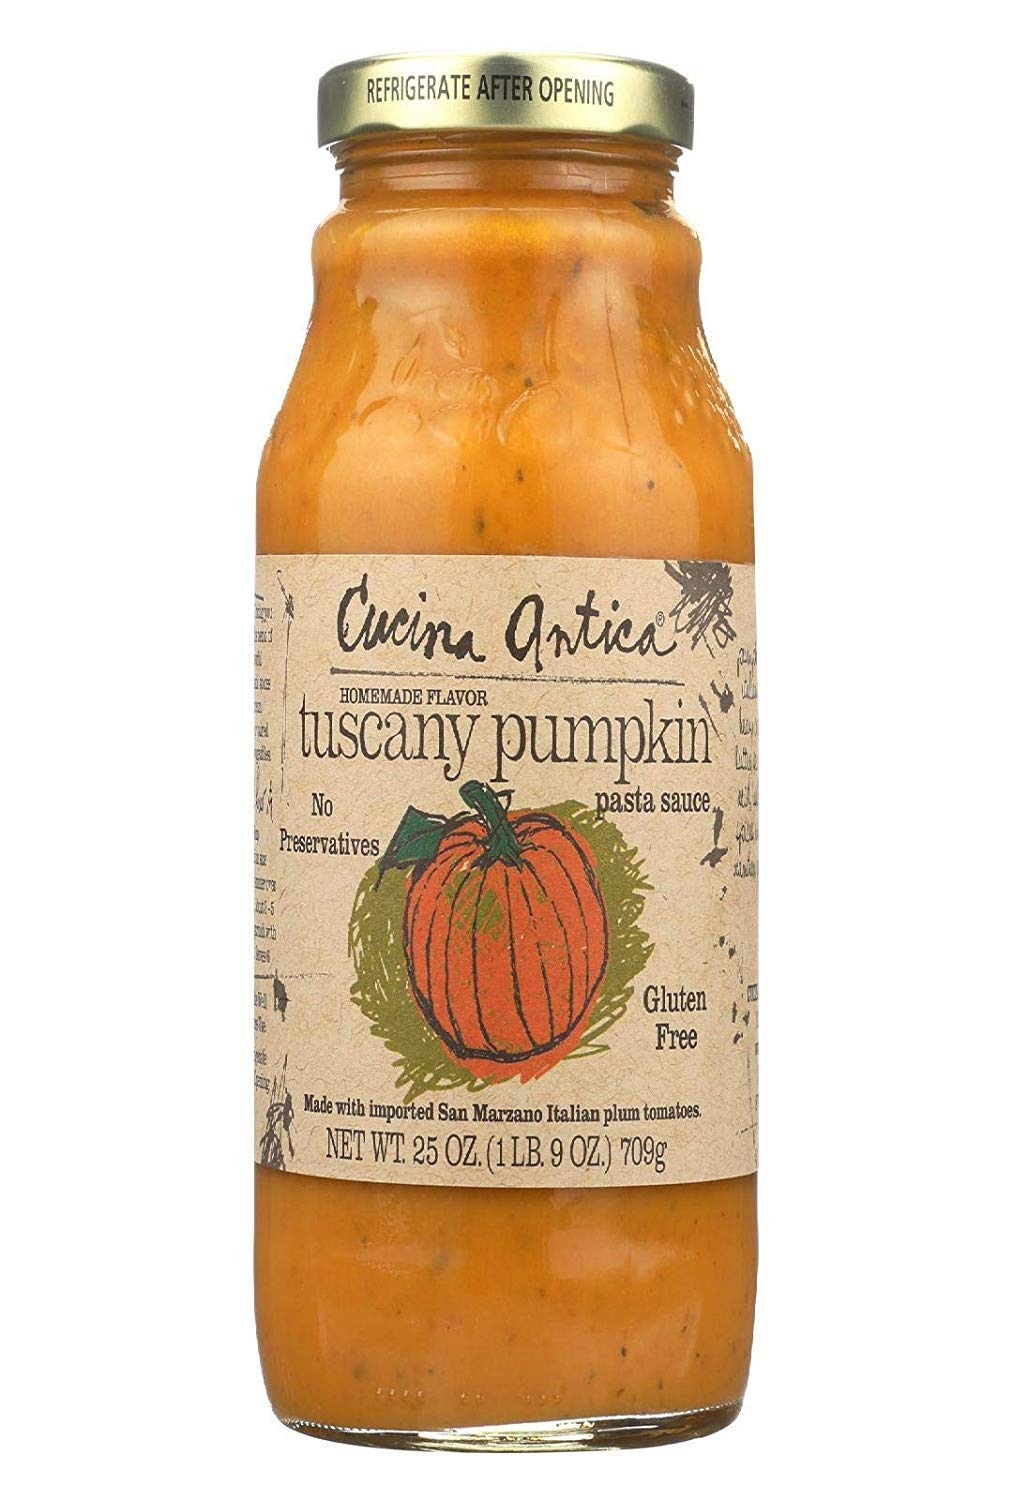
Item Name: Cucina Antica Sauce Tuscany Pumpkin
Value: 25.0
Unit: Ounce

Price: 37.12